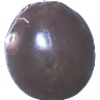
Label: Passion Fruit 1